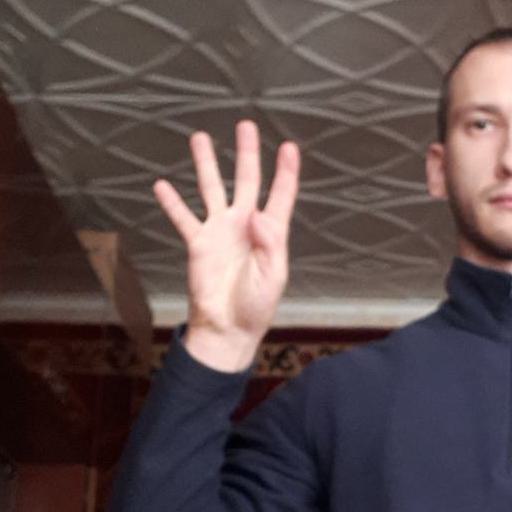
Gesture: four